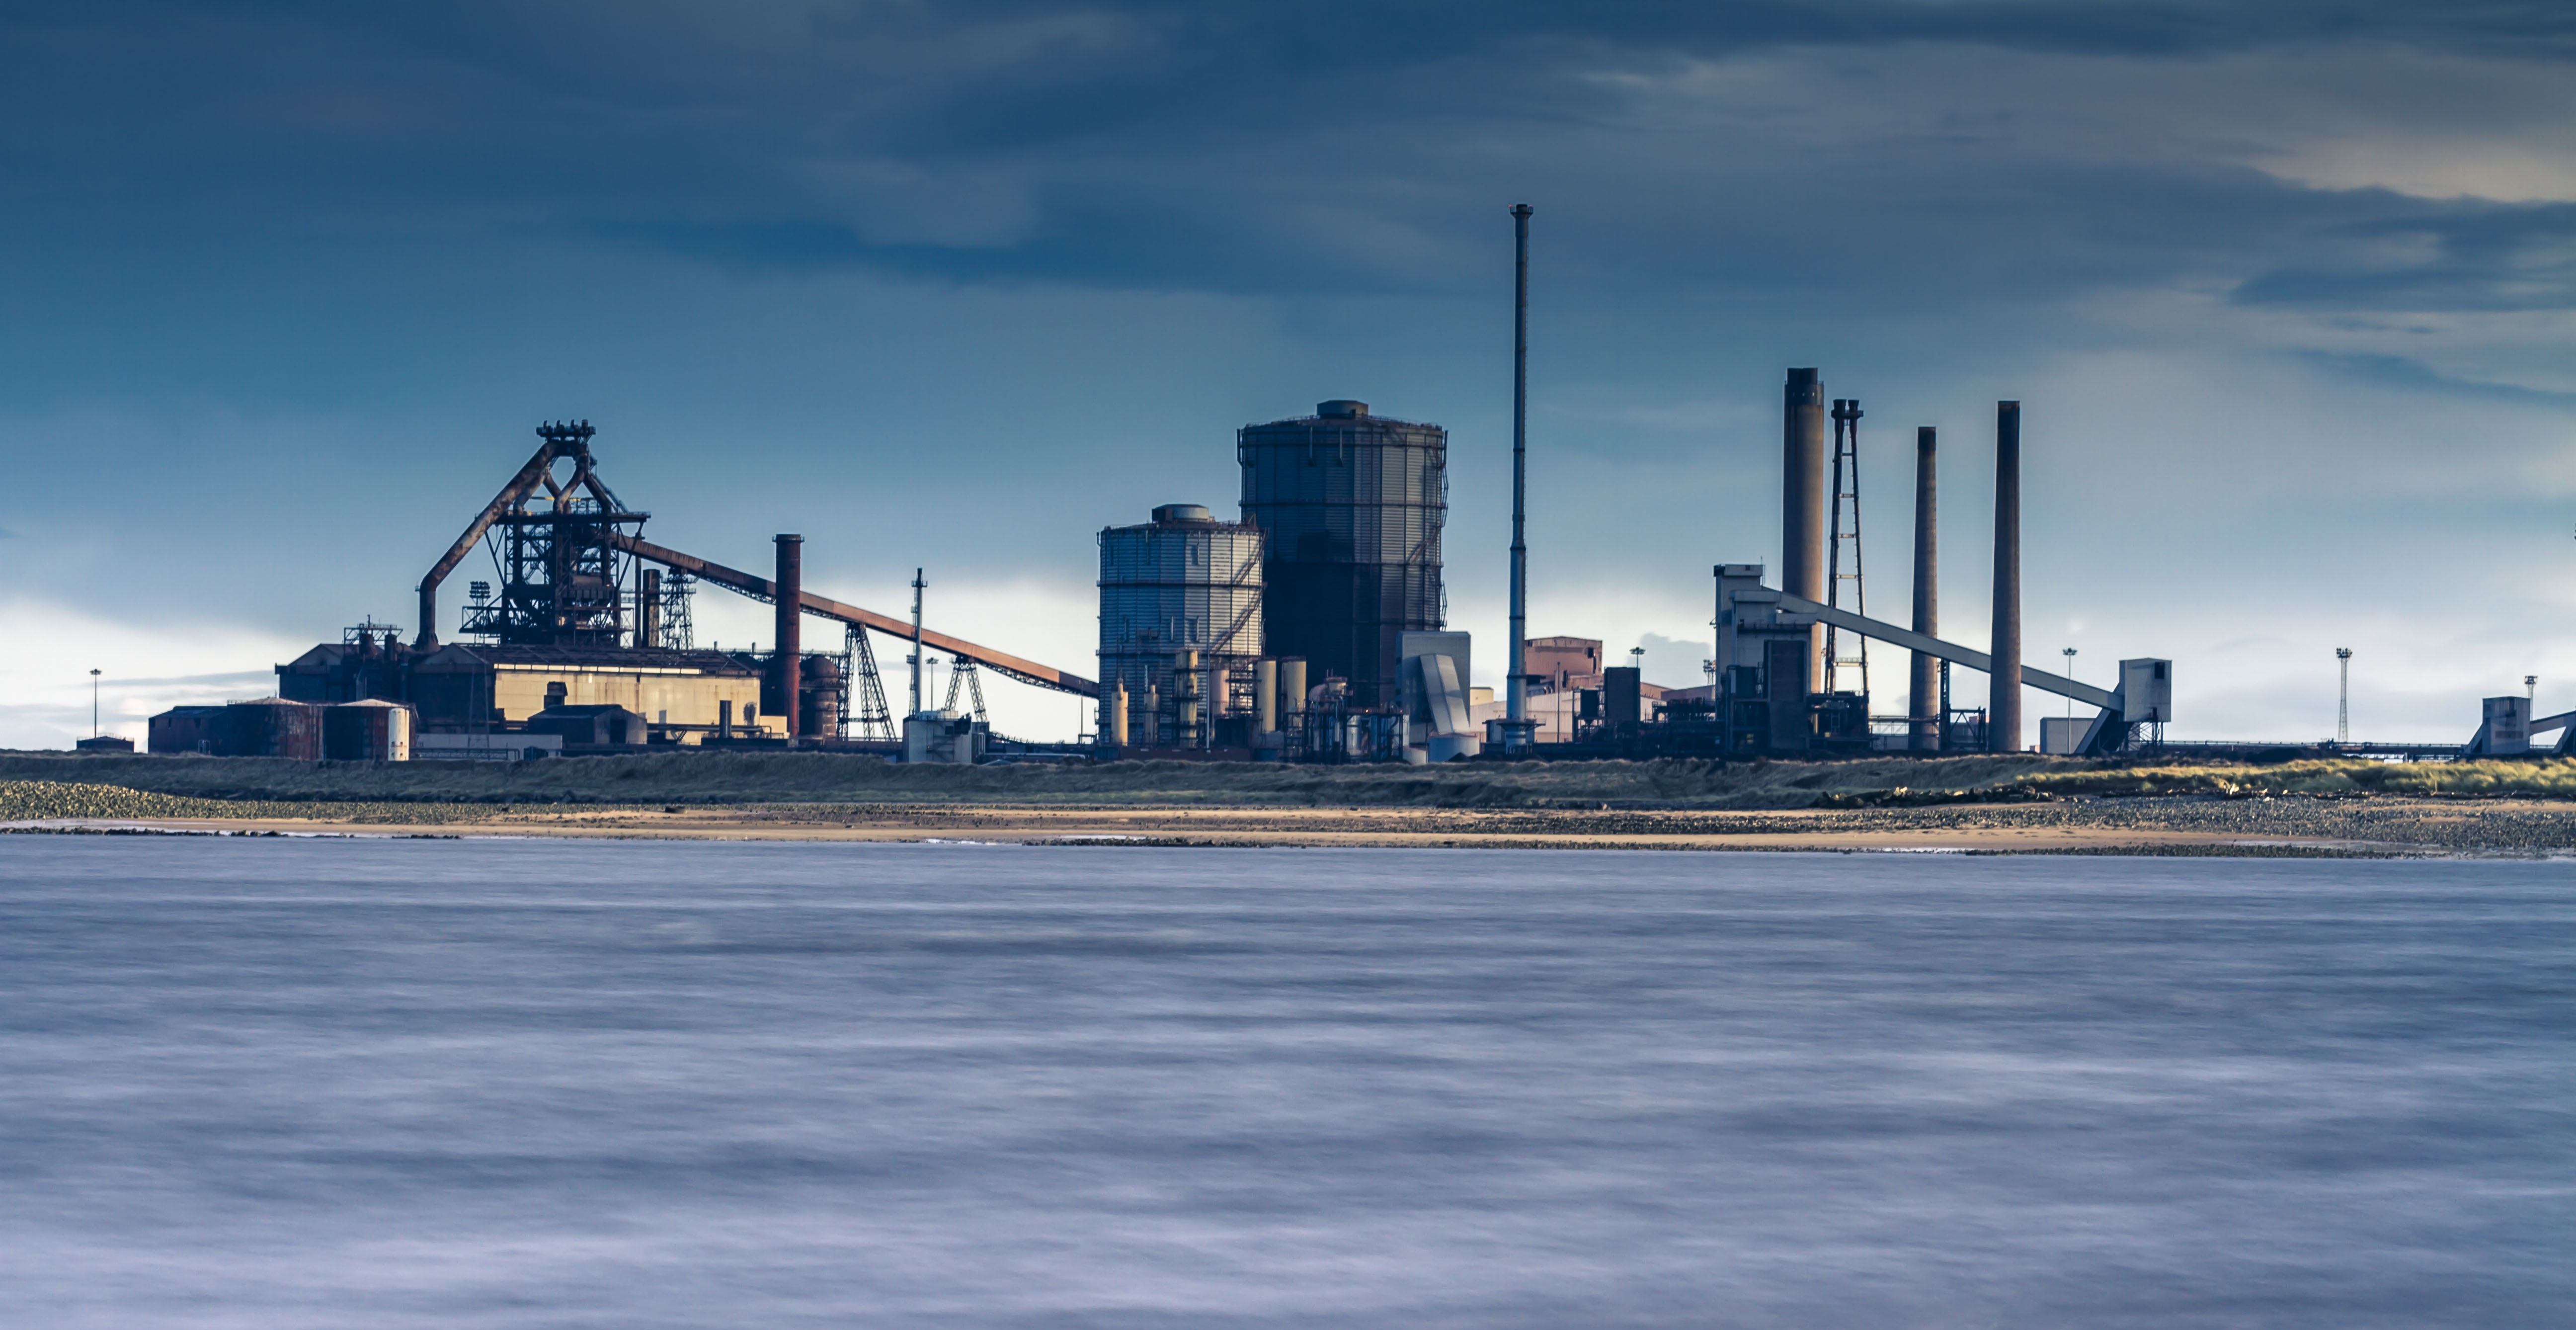
sea, coast, ocean, plant, building, transport, vehicle, metal, chimney, harbor, industrial, factory, industry, business, port, manufacturing, production, manufacture, petroleum, oil field